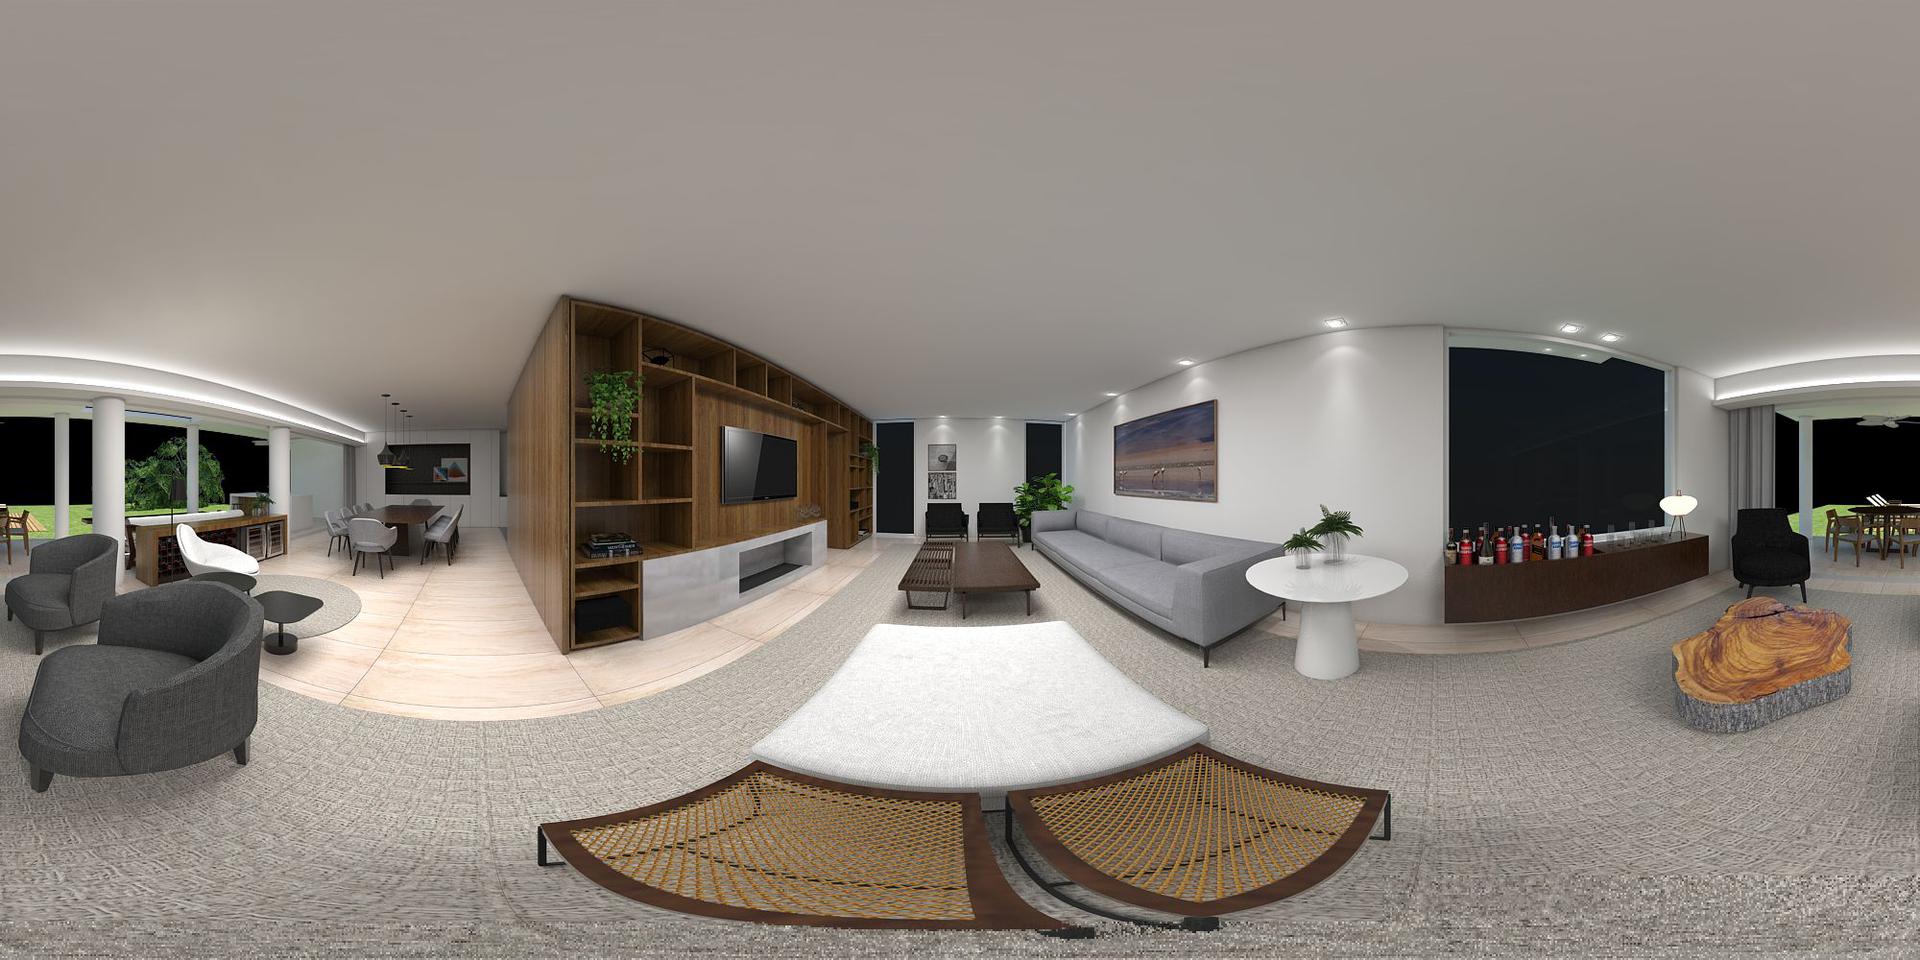
Referred object: the TV in front of the sofa

Referred object: the wall-mounted flat-screen TV